Iven Mackay

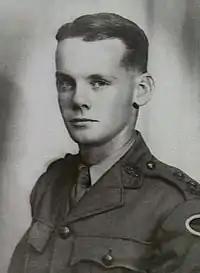
Formal portrait of a young man in Australian Army uniform

One lesson of Greece was that modern war was a young man's trade. Brigadier Sydney Rowell recommended to Blamey that all generals over the age of 50 be retired. In July 1941, Ernest Turnbull, representing the motion picture industry, approached Menzies and several members of his Cabinet about the possibility of Mackay becoming Chief Commonwealth Film Censor. Menzies had a different post in mind. On 24 July 1941 the War Cabinet decided to appoint a General Officer Commanding Home Forces. In a cable to Blamey, Menzies stipulated that the War Cabinet wanted a high-ranking officer like Mackay with active service in the current war. Blamey replied that he considered "Mackay most suitable for the appointment".